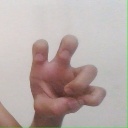
अक्षर: छ